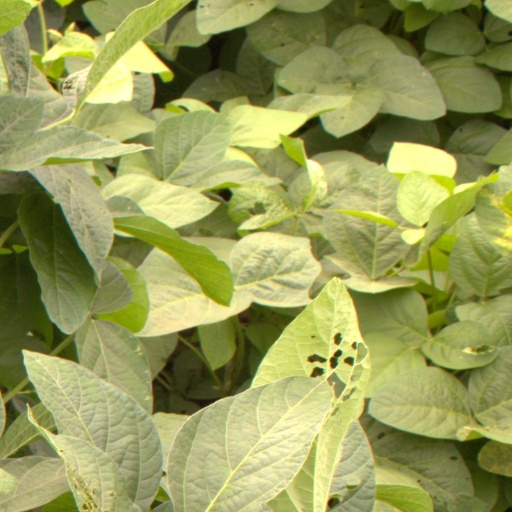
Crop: soybean